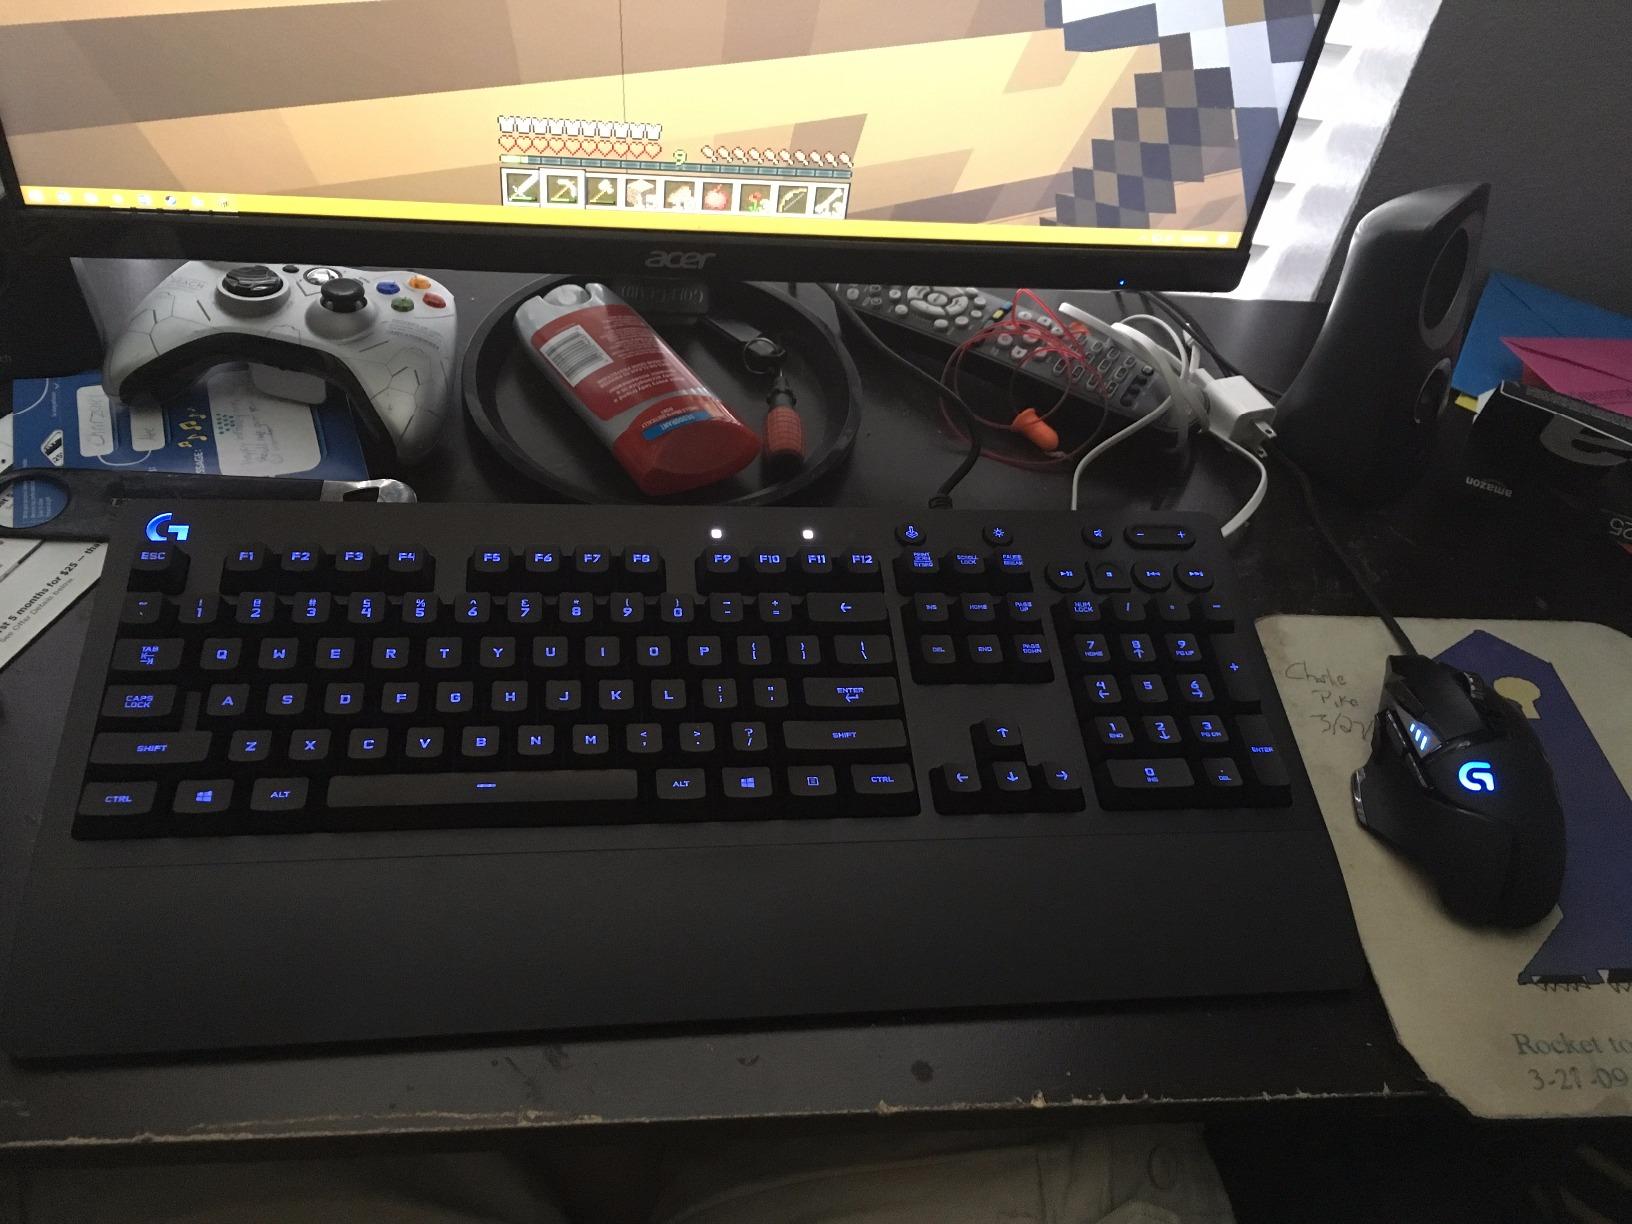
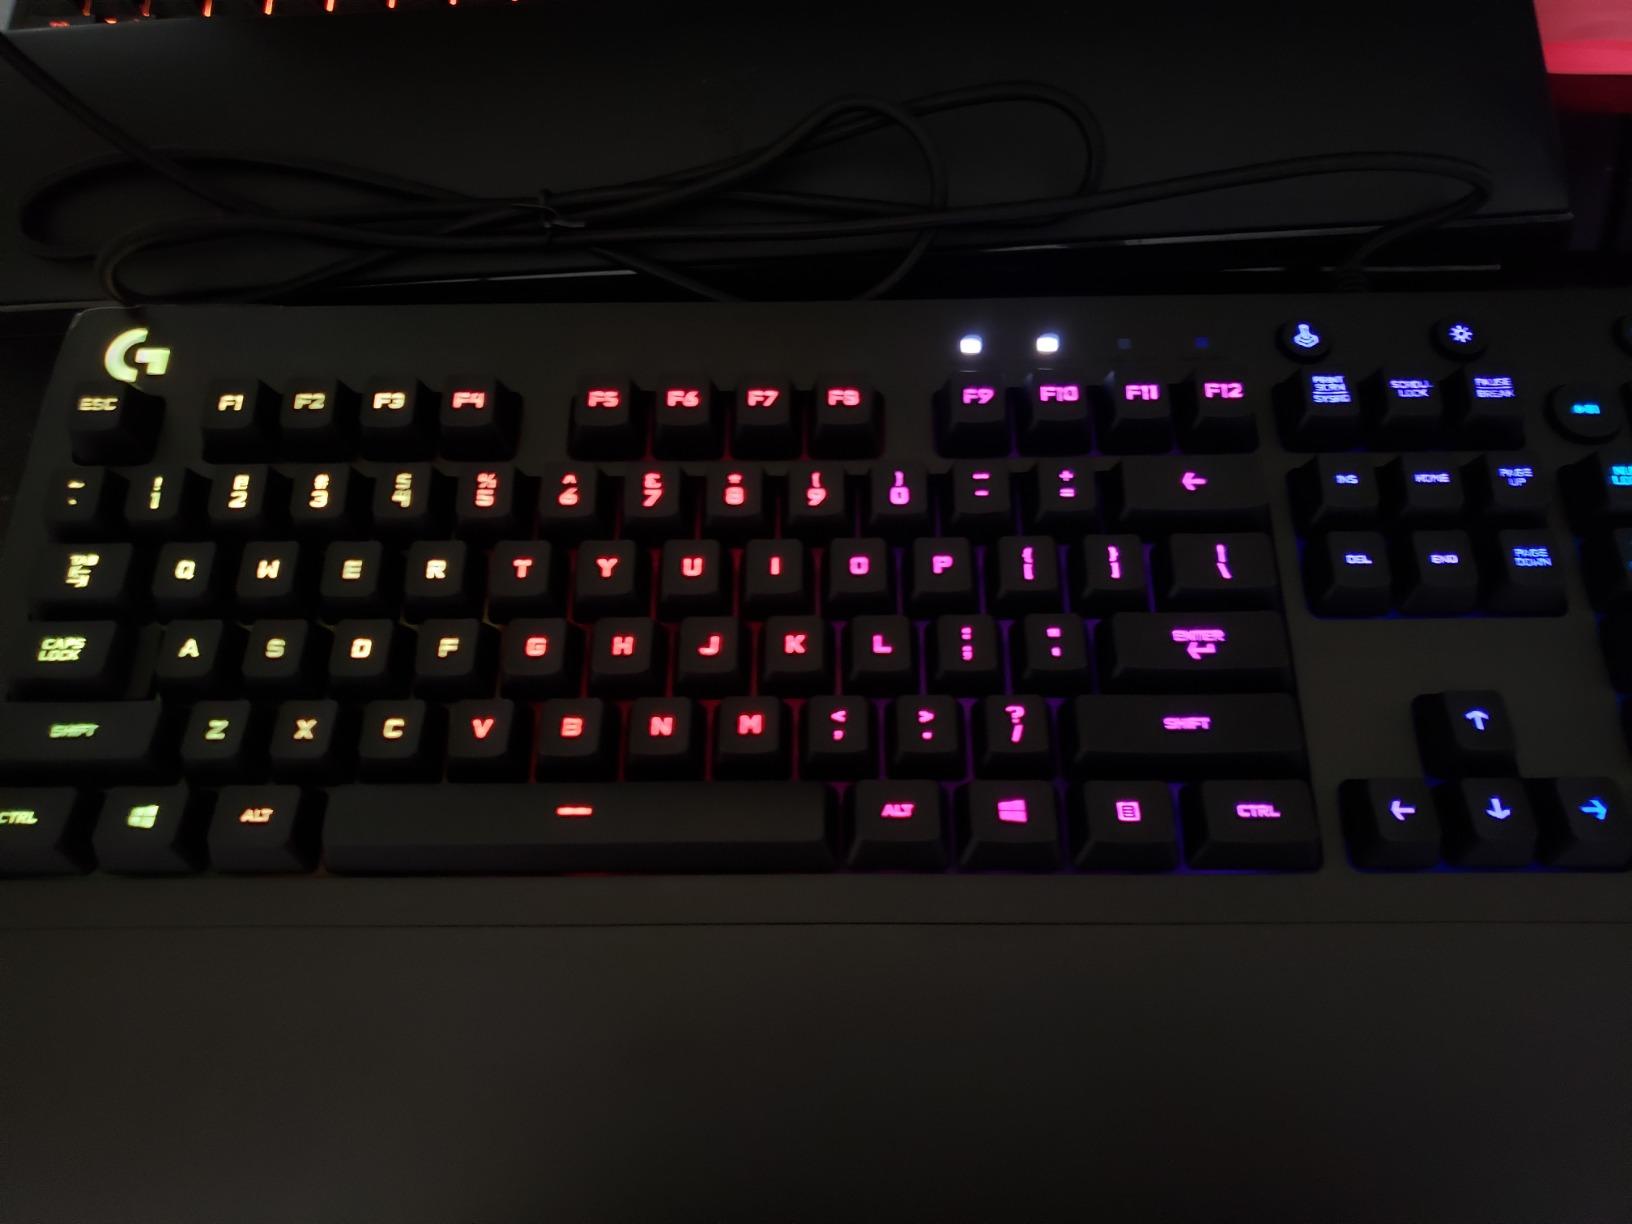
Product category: keyboard
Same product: yes